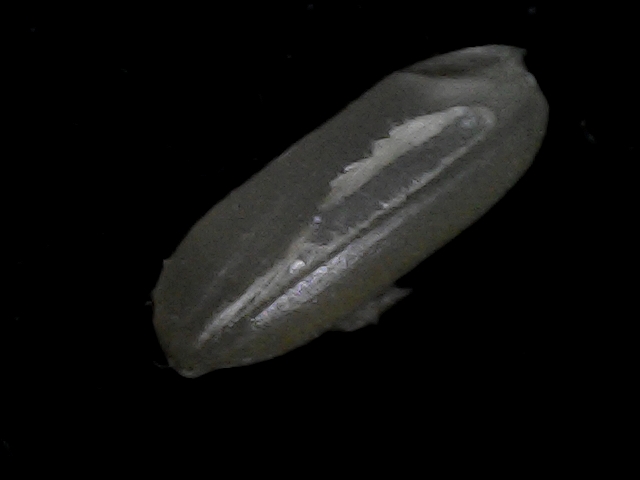
Rice variety: BD95